Bay Ridge Avenue station

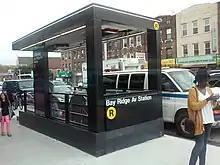
Bay Ridge Avenue station entrance after the renovation

As part of the Metropolitan Transportation Authority's 2015–2019 Capital Program, the station, along with thirty other New York City Subway stations, were scheduled to undergo a complete overhaul as part of the Enhanced Station Initiative. Updates were to include cellular service, Wi-Fi, USB charging stations, interactive service advisories and maps, improved signage, and improved station lighting. From January to May 2016, Grimshaw Architects worked on a design for the station's renovation, with Arup Group acting as a consultant. The award for Package 1 of the renovations, which covered renovations at the Prospect Avenue, 53rd Street, and Bay Ridge Avenue stations on the BMT Fourth Avenue Line, was awarded on November 30, 2016. Citnalta-Forte Joint Venture was selected to renovate the three stations under a $72 million design–build contract, the first such contract in the subway system's history. The station closed on April 29, 2017 for these renovations and reopened on October 13, 2017.